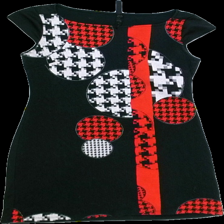
View: front
Type: Dress
Category: Ladies
Brand: Desigual
Colors: Multicolor, Red, Black, White, Grey
Material: 100%polyester
Pattern: Geometric print
Cut: Tight, C-collar
Size: M
Season: All
Trend: No trend
Stains: Yes
Price range: <50
Recommended usage: Export